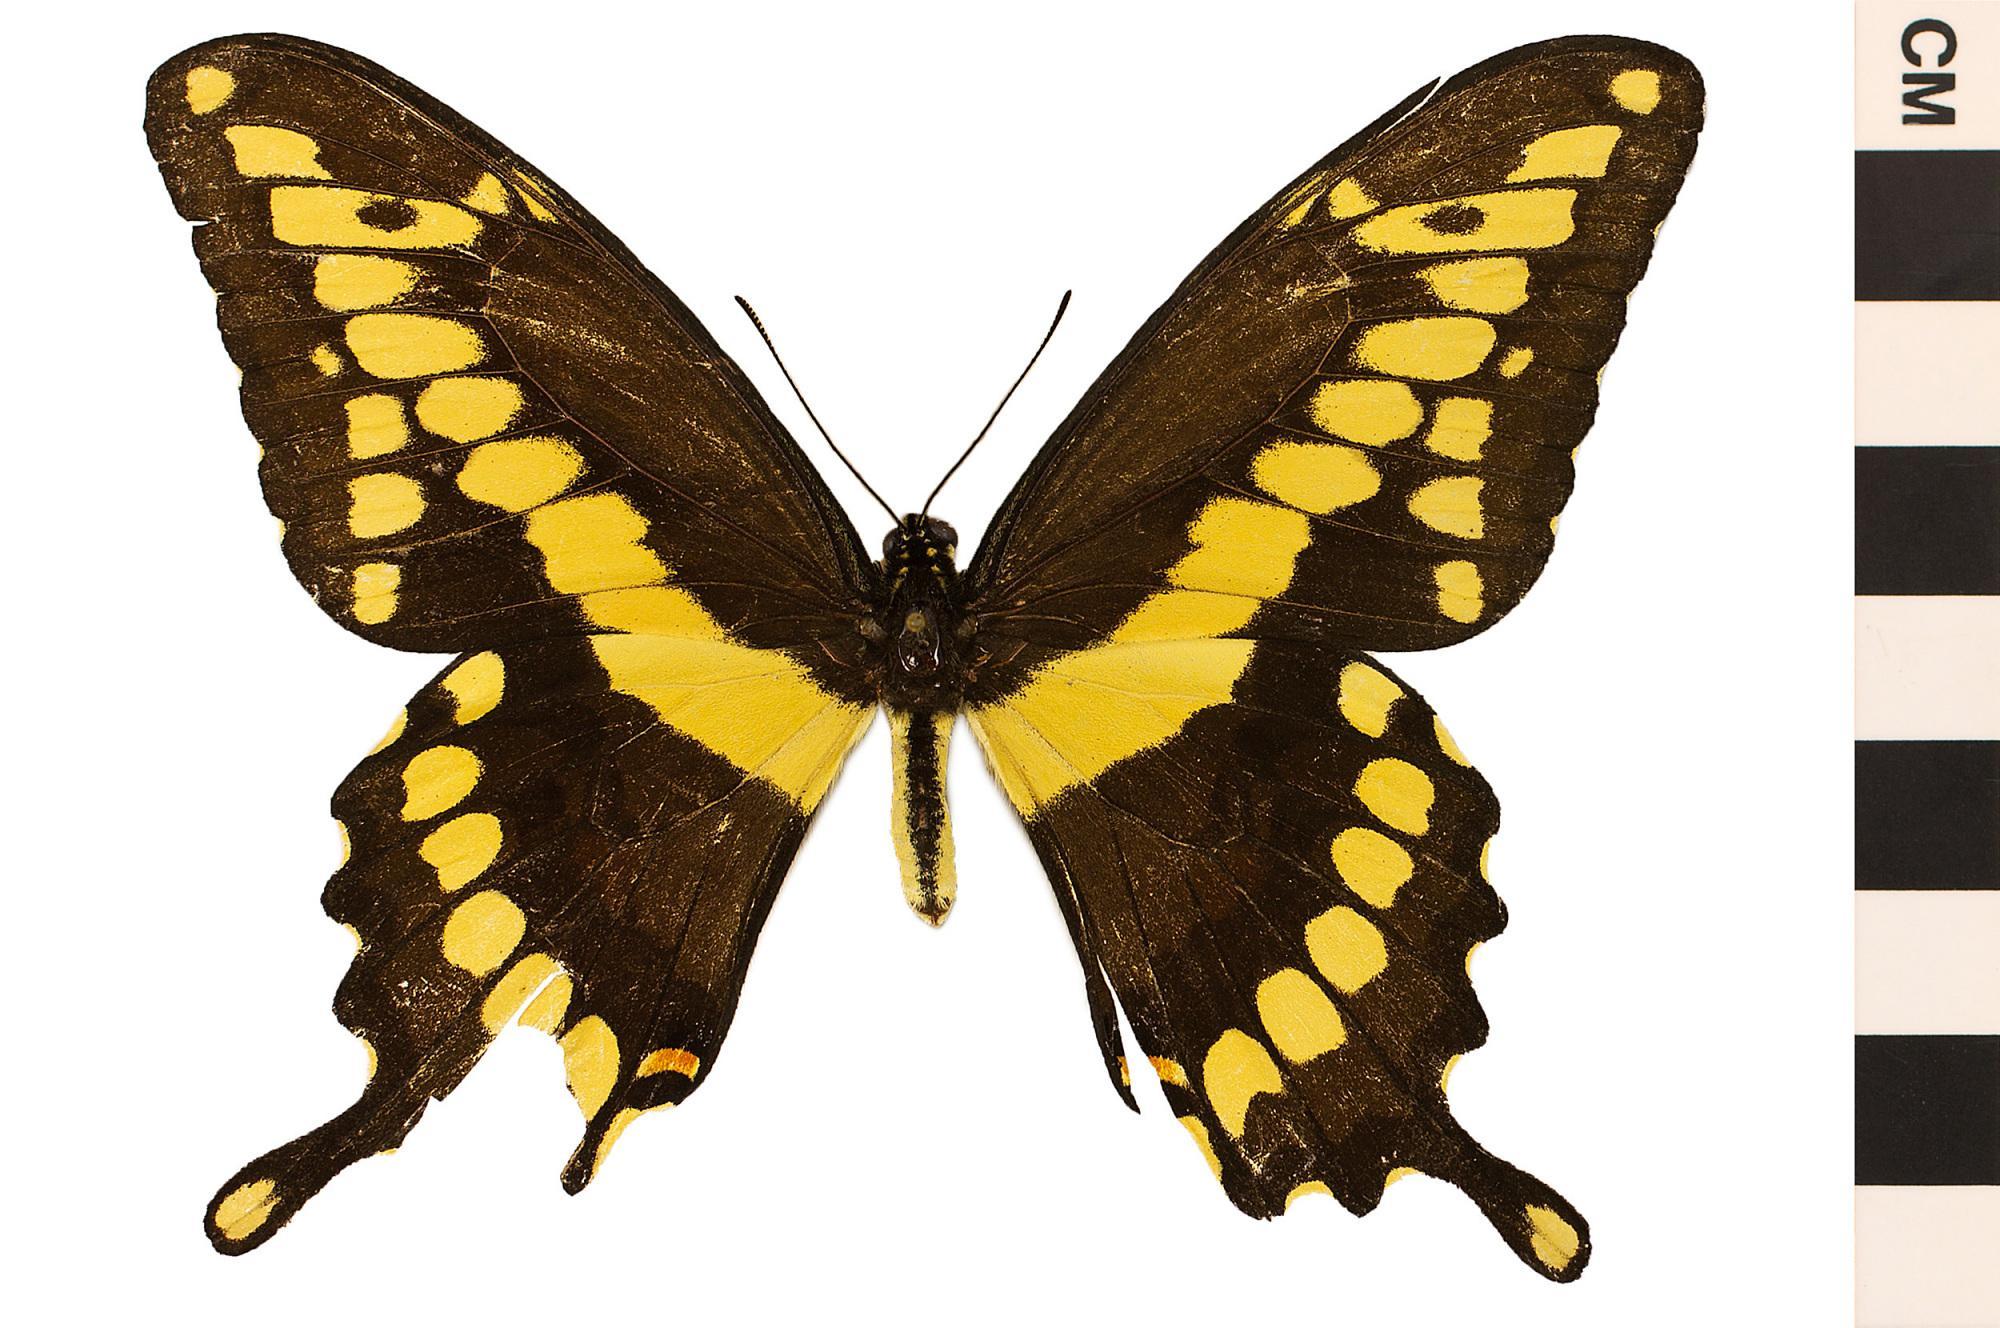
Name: Giant Swallowtail
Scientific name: Papilio cresphontes
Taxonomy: Animalia, Arthropoda, Hexapoda, Insecta, Lepidoptera, Papilionidae, Papilioninae
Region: US Mid Atlantic (PA, NJ, MD, DE, DC, VA, WV)
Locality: North America, United States, Maryland, Montgomery County
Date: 1980